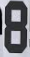
Number: 8